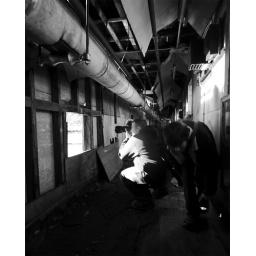
Photographer avoids being spotted by crouching under the windows of an abandoned building. Best viewed Large.